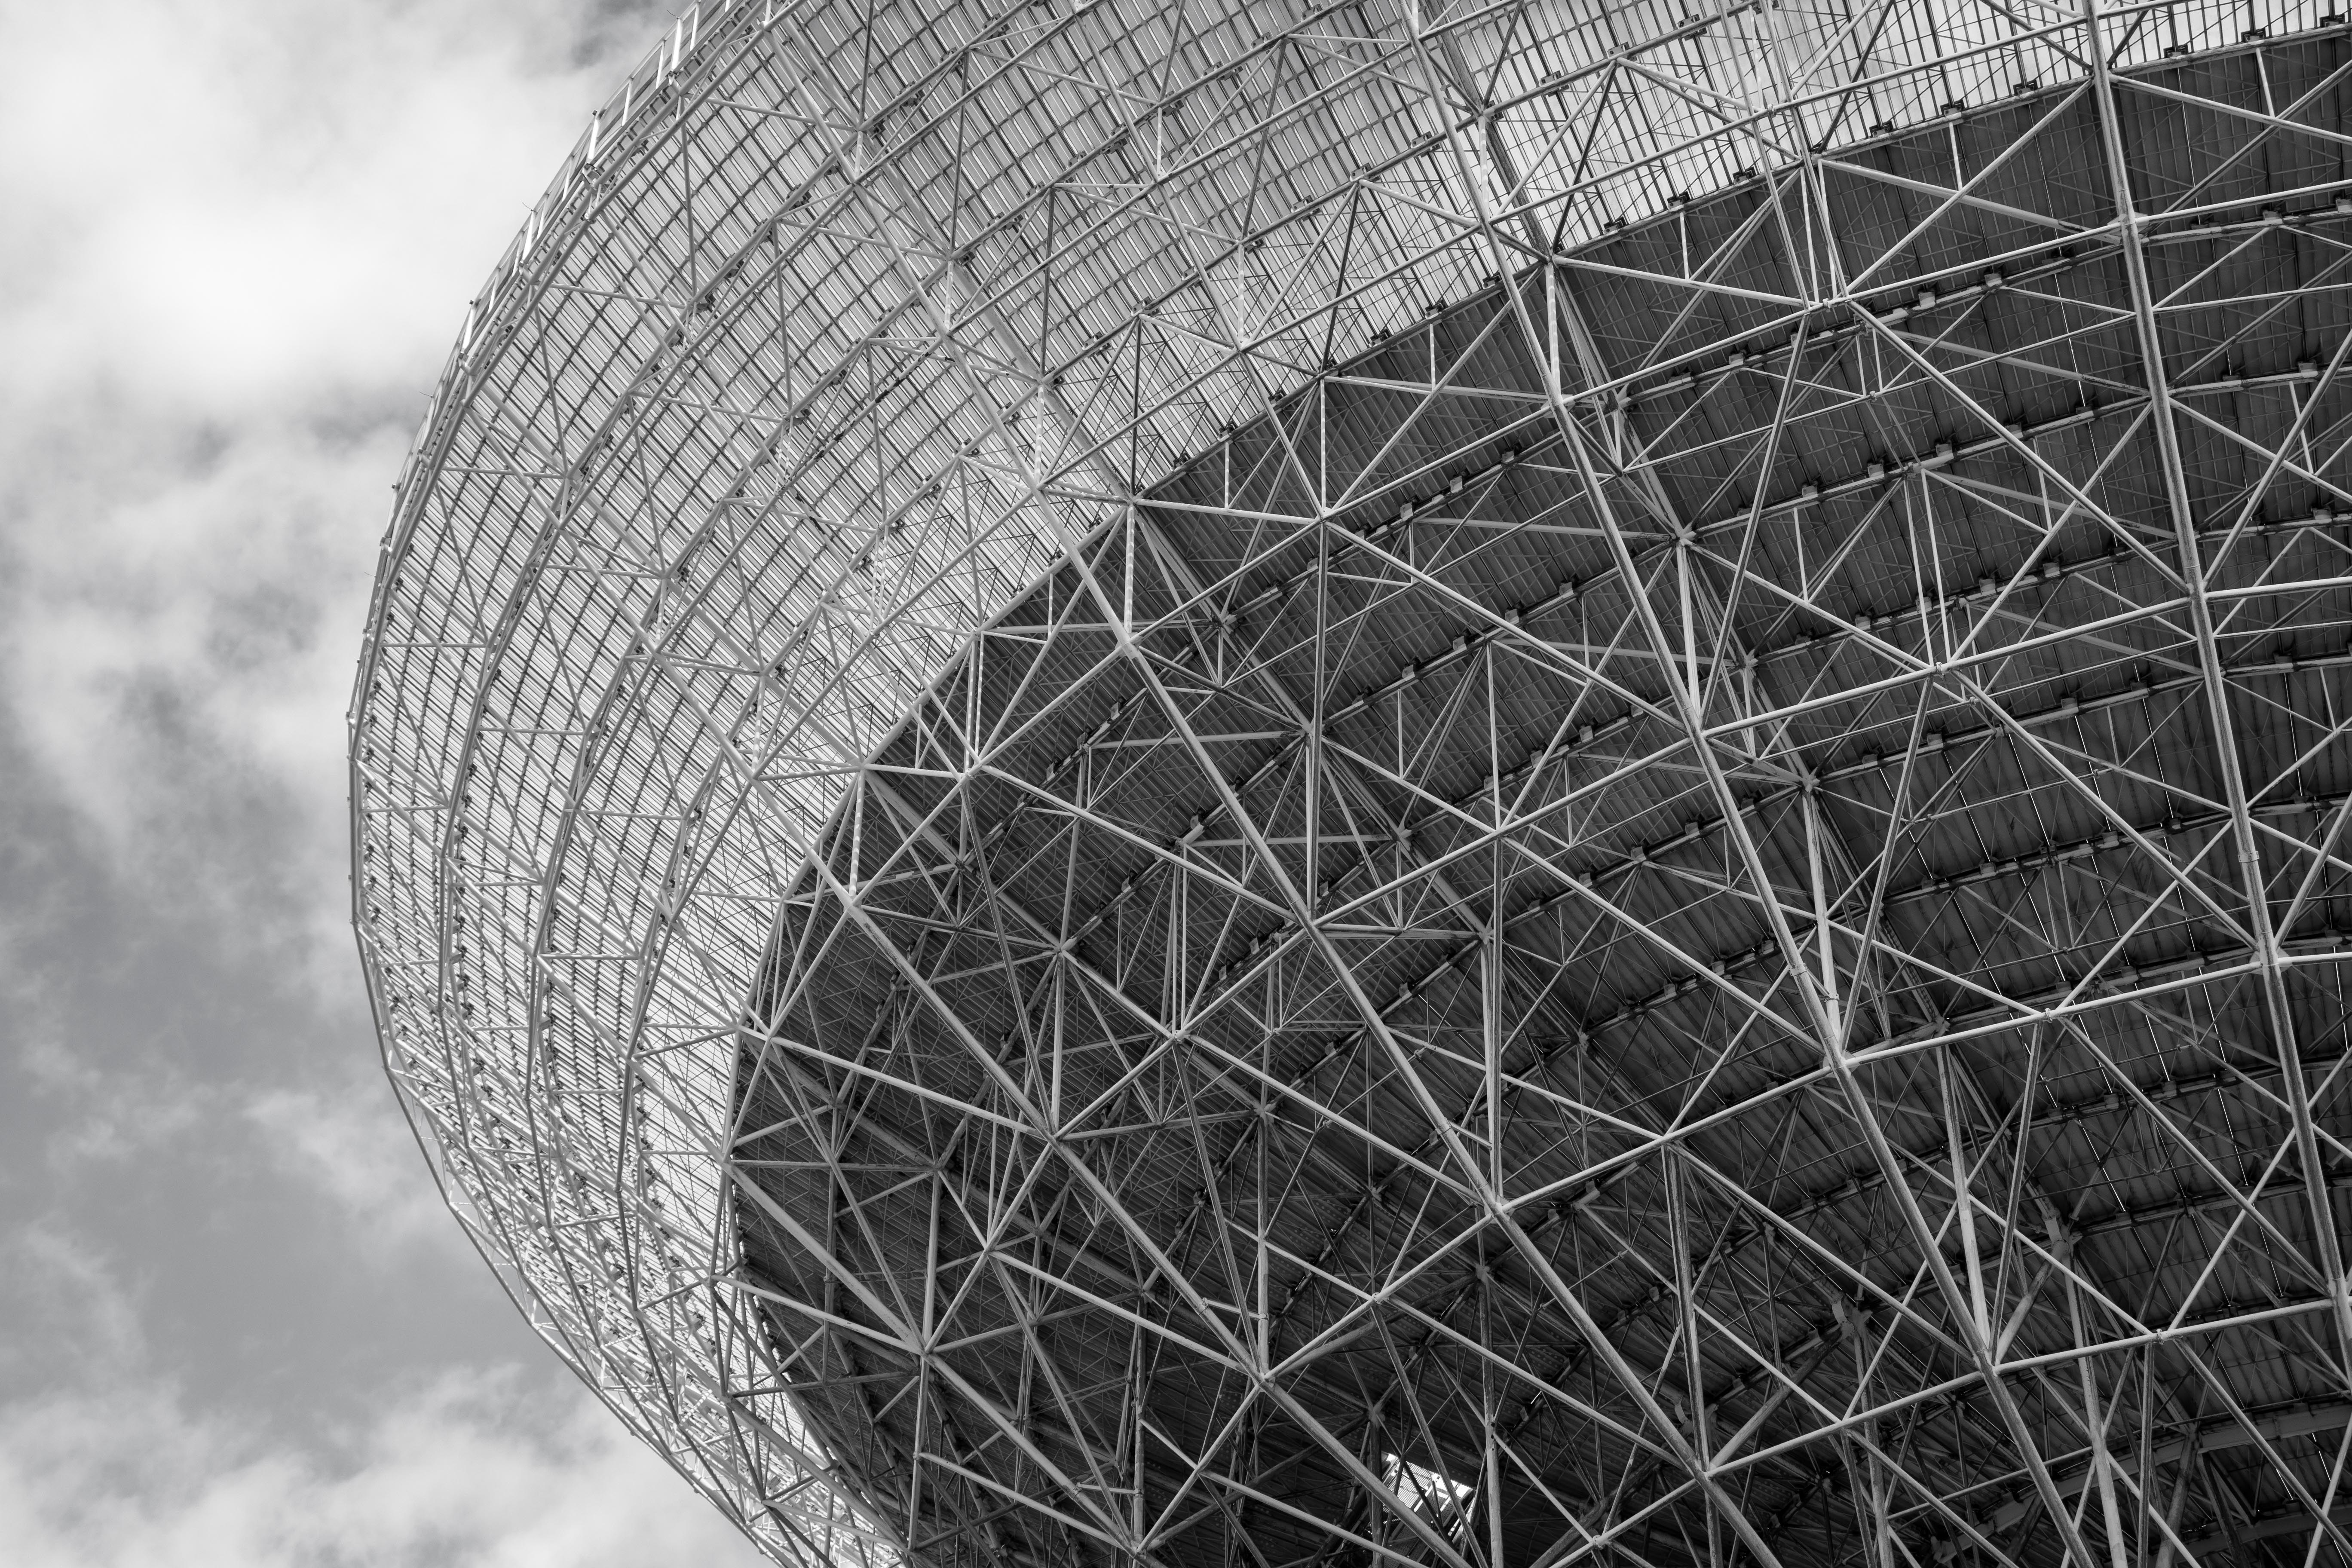
black and white, architecture, structure, technology, antenna, telescope, line, space, black, monochrome, circle, research, science, astronomy, symmetry, sphere, dome, shape, eifel, to listen, received on, radio telescope, parabolic mirrors, effelsberg, bad m nstereifel, monochrome photography, max planck institute, large telescope, outdoor structure